Hereford railway station

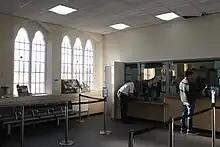
The ticket hall in 2018

The resolution was an agreement to create a new joint railway station to the north-east of the city, called Hereford Barrs Court. This would be a joint standard gauge/broad gauge station, sponsored jointly by the standard-gauge Shrewsbury & Hereford Railway (S&HR) and the GWR-sponsored Hereford, Ross and Gloucester Railway (HR&GR). When the Midland Railway sponsored Hereford, Hay and Brecon Railway entered the town, they were given access rights, as was the later Worcester and Hereford Railway, which joined the S&HR's route to the north of the city at Shelwick Junction.